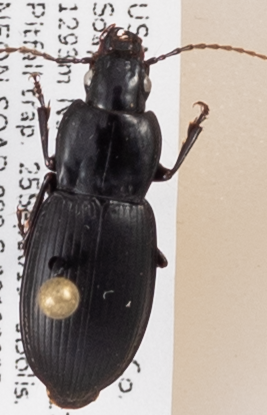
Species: Pterostichus ordinarius
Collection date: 2019-09-25 04:00:00
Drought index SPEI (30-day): -0.528
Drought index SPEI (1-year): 0.47
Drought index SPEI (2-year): -0.03